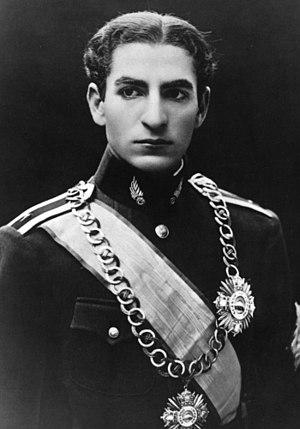
Le prince héritier d'Iran Mohammad Reza, vers 1936
Mohammad Reza Chah Pahlavi ou Muhammad Rizā Shāh Pahlevi dit Aryamehr, né le 26 octobre 1919 à Téhéran et mort le 27 juillet 1980 au Caire, était le second et dernier monarque de la dynastie Pahlavi de la monarchie iranienne. Dernier chah d'Iran, il régne du 16 septembre 1941 au 11 février 1979. Contraint à l'exil le 16 janvier 1979, Mohammad Reza Pahlavi est remplacé par un conseil royal et renversé par la Révolution iranienne, mais n'abdique jamais officiellement. Il succéde à son père, Reza Chah, lorsque ce dernier, jugé trop proche de l'Allemagne nazie, est contraint d'abdiquer en septembre 1941 lors de l'invasion anglo-soviétique de l'Iran. Au lendemain de la Seconde Guerre mondiale, le jeune chah est confronté aux tentatives sécessionnistes dans les provinces du nord-est lors de la crise irano-soviétique et aux rébellions tribales dans le sud du pays. Mohammad Reza Pahlavi se rapproche par la suite des États-Unis et entretient des liens très étroits avec la Maison-Blanche, en particulier avec les présidents Dwight Eisenhower et Richard Nixon.